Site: brandenburg
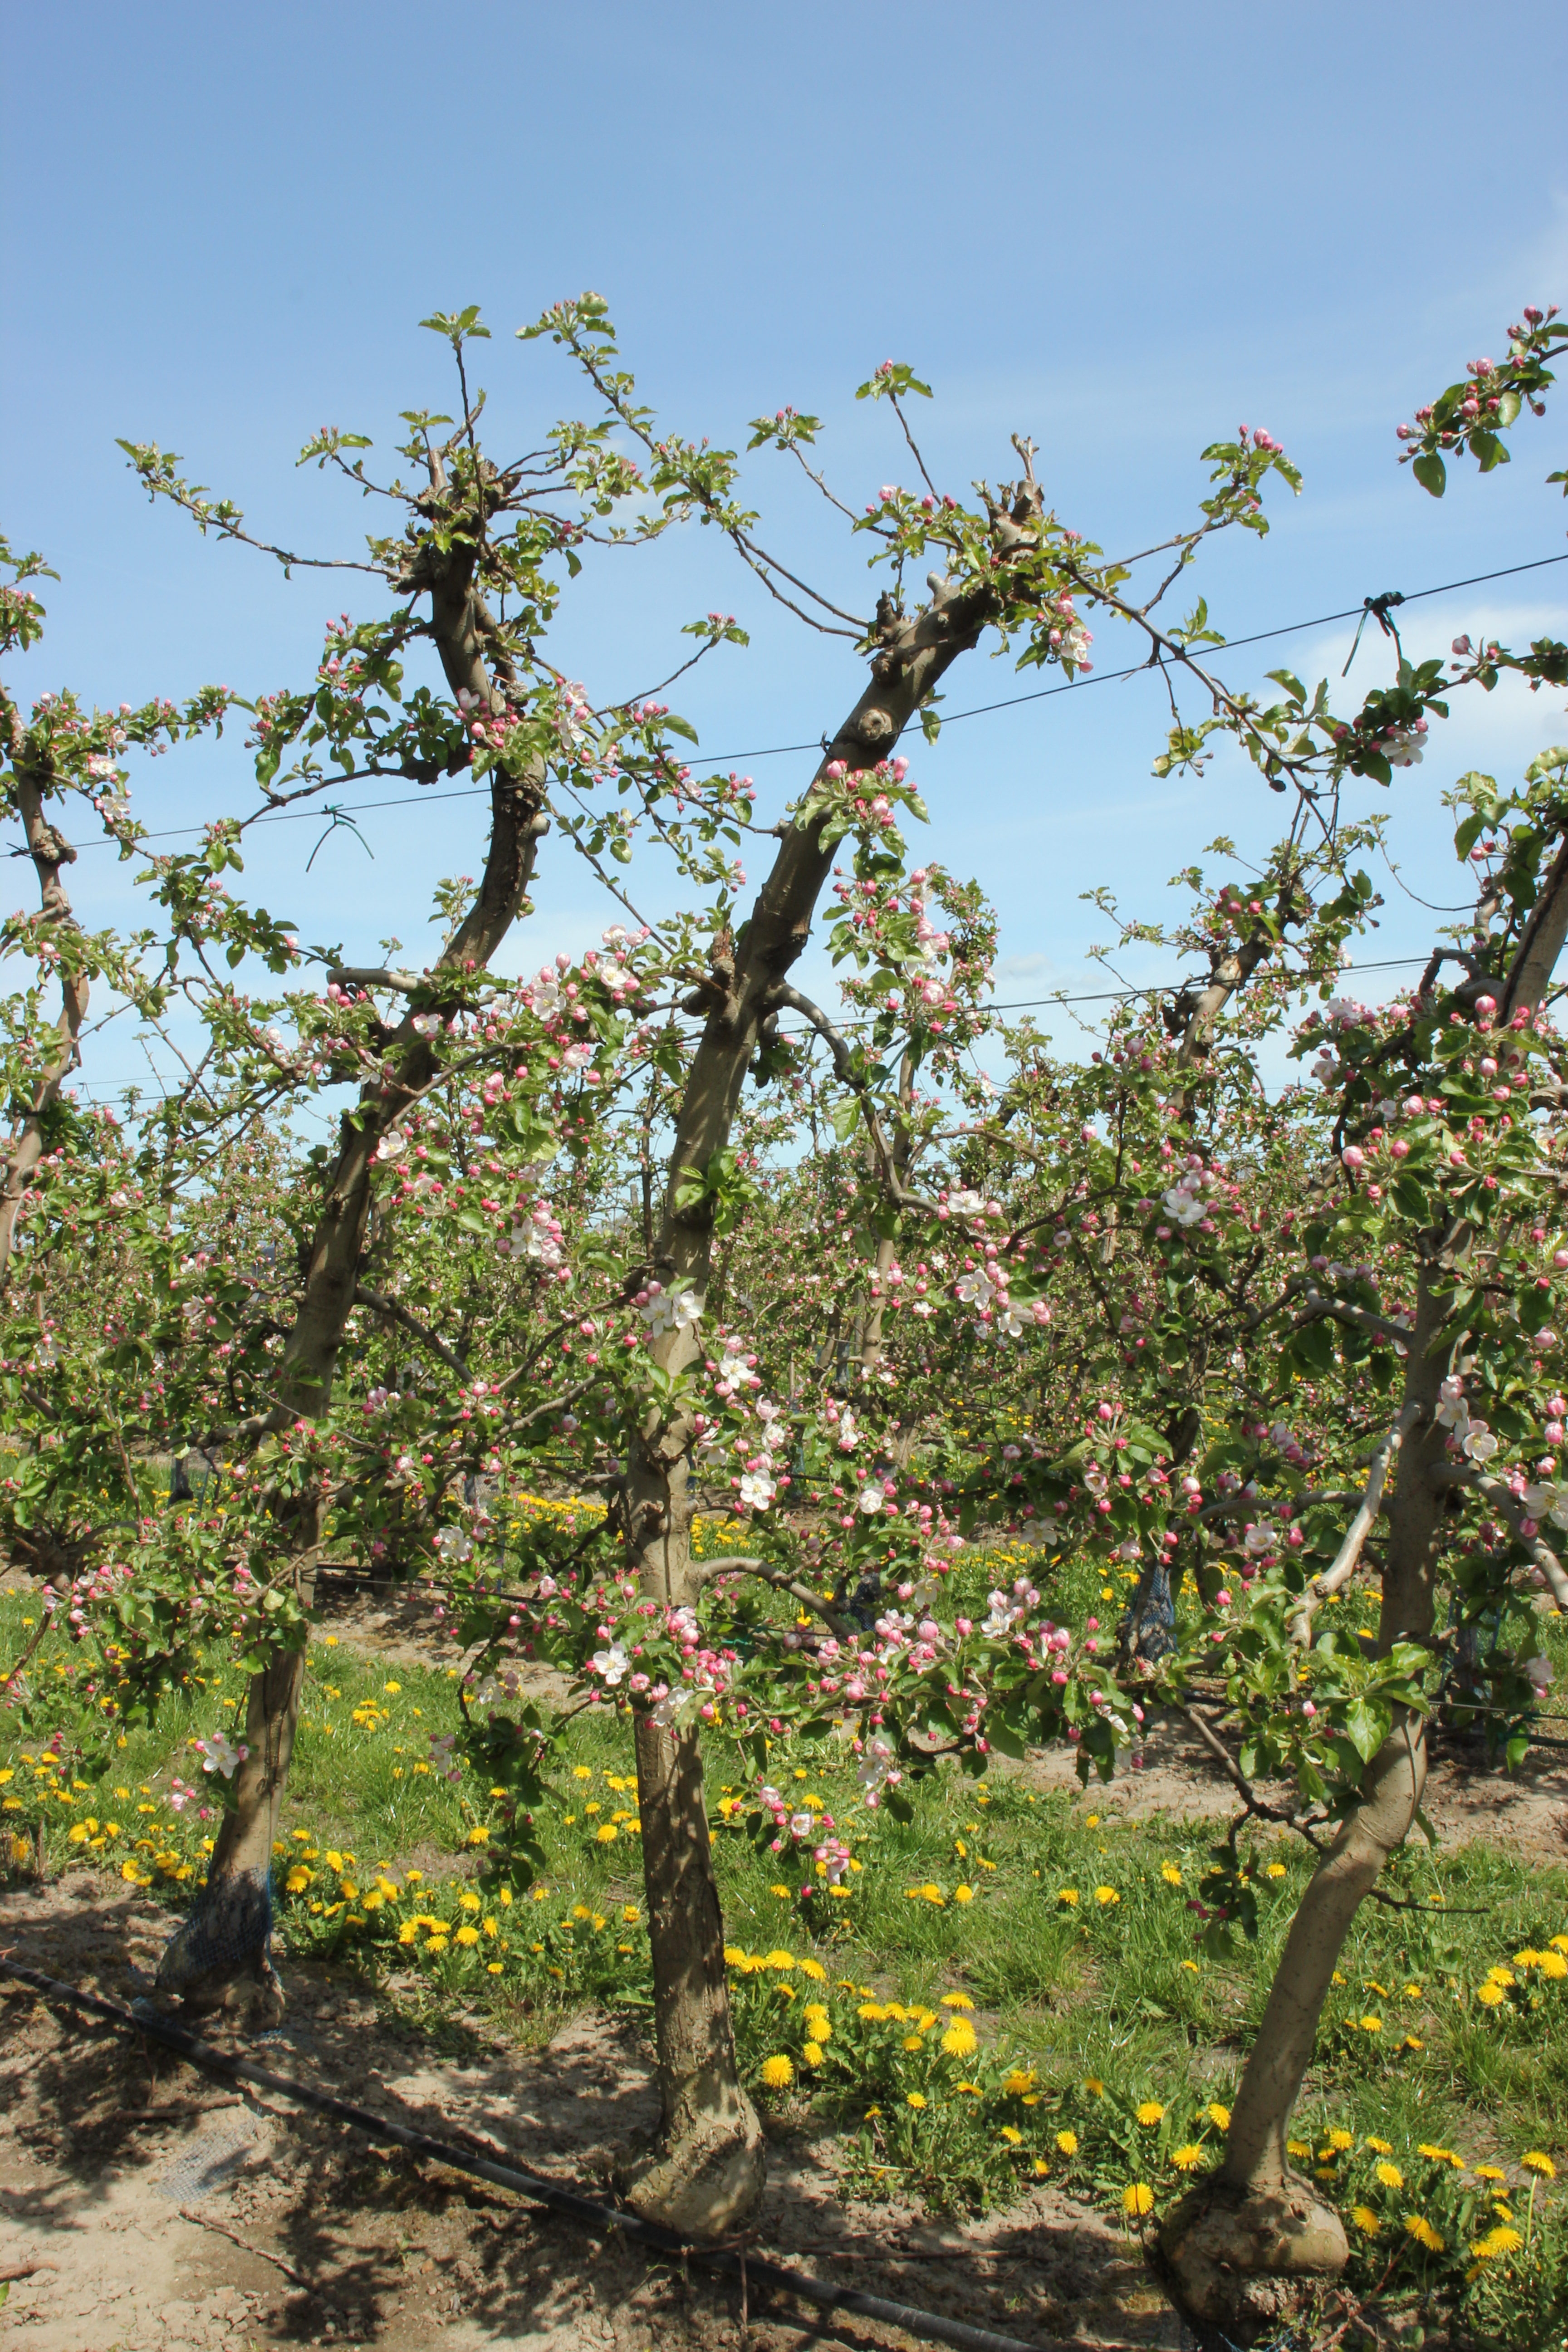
Growth stage (BBCH 57): Inflorescence emergence